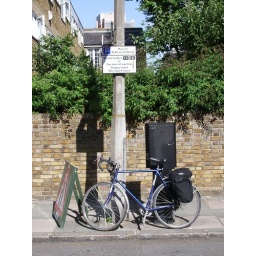
Bicycle leaned against lamp post with CPZ sign Fentiman Road